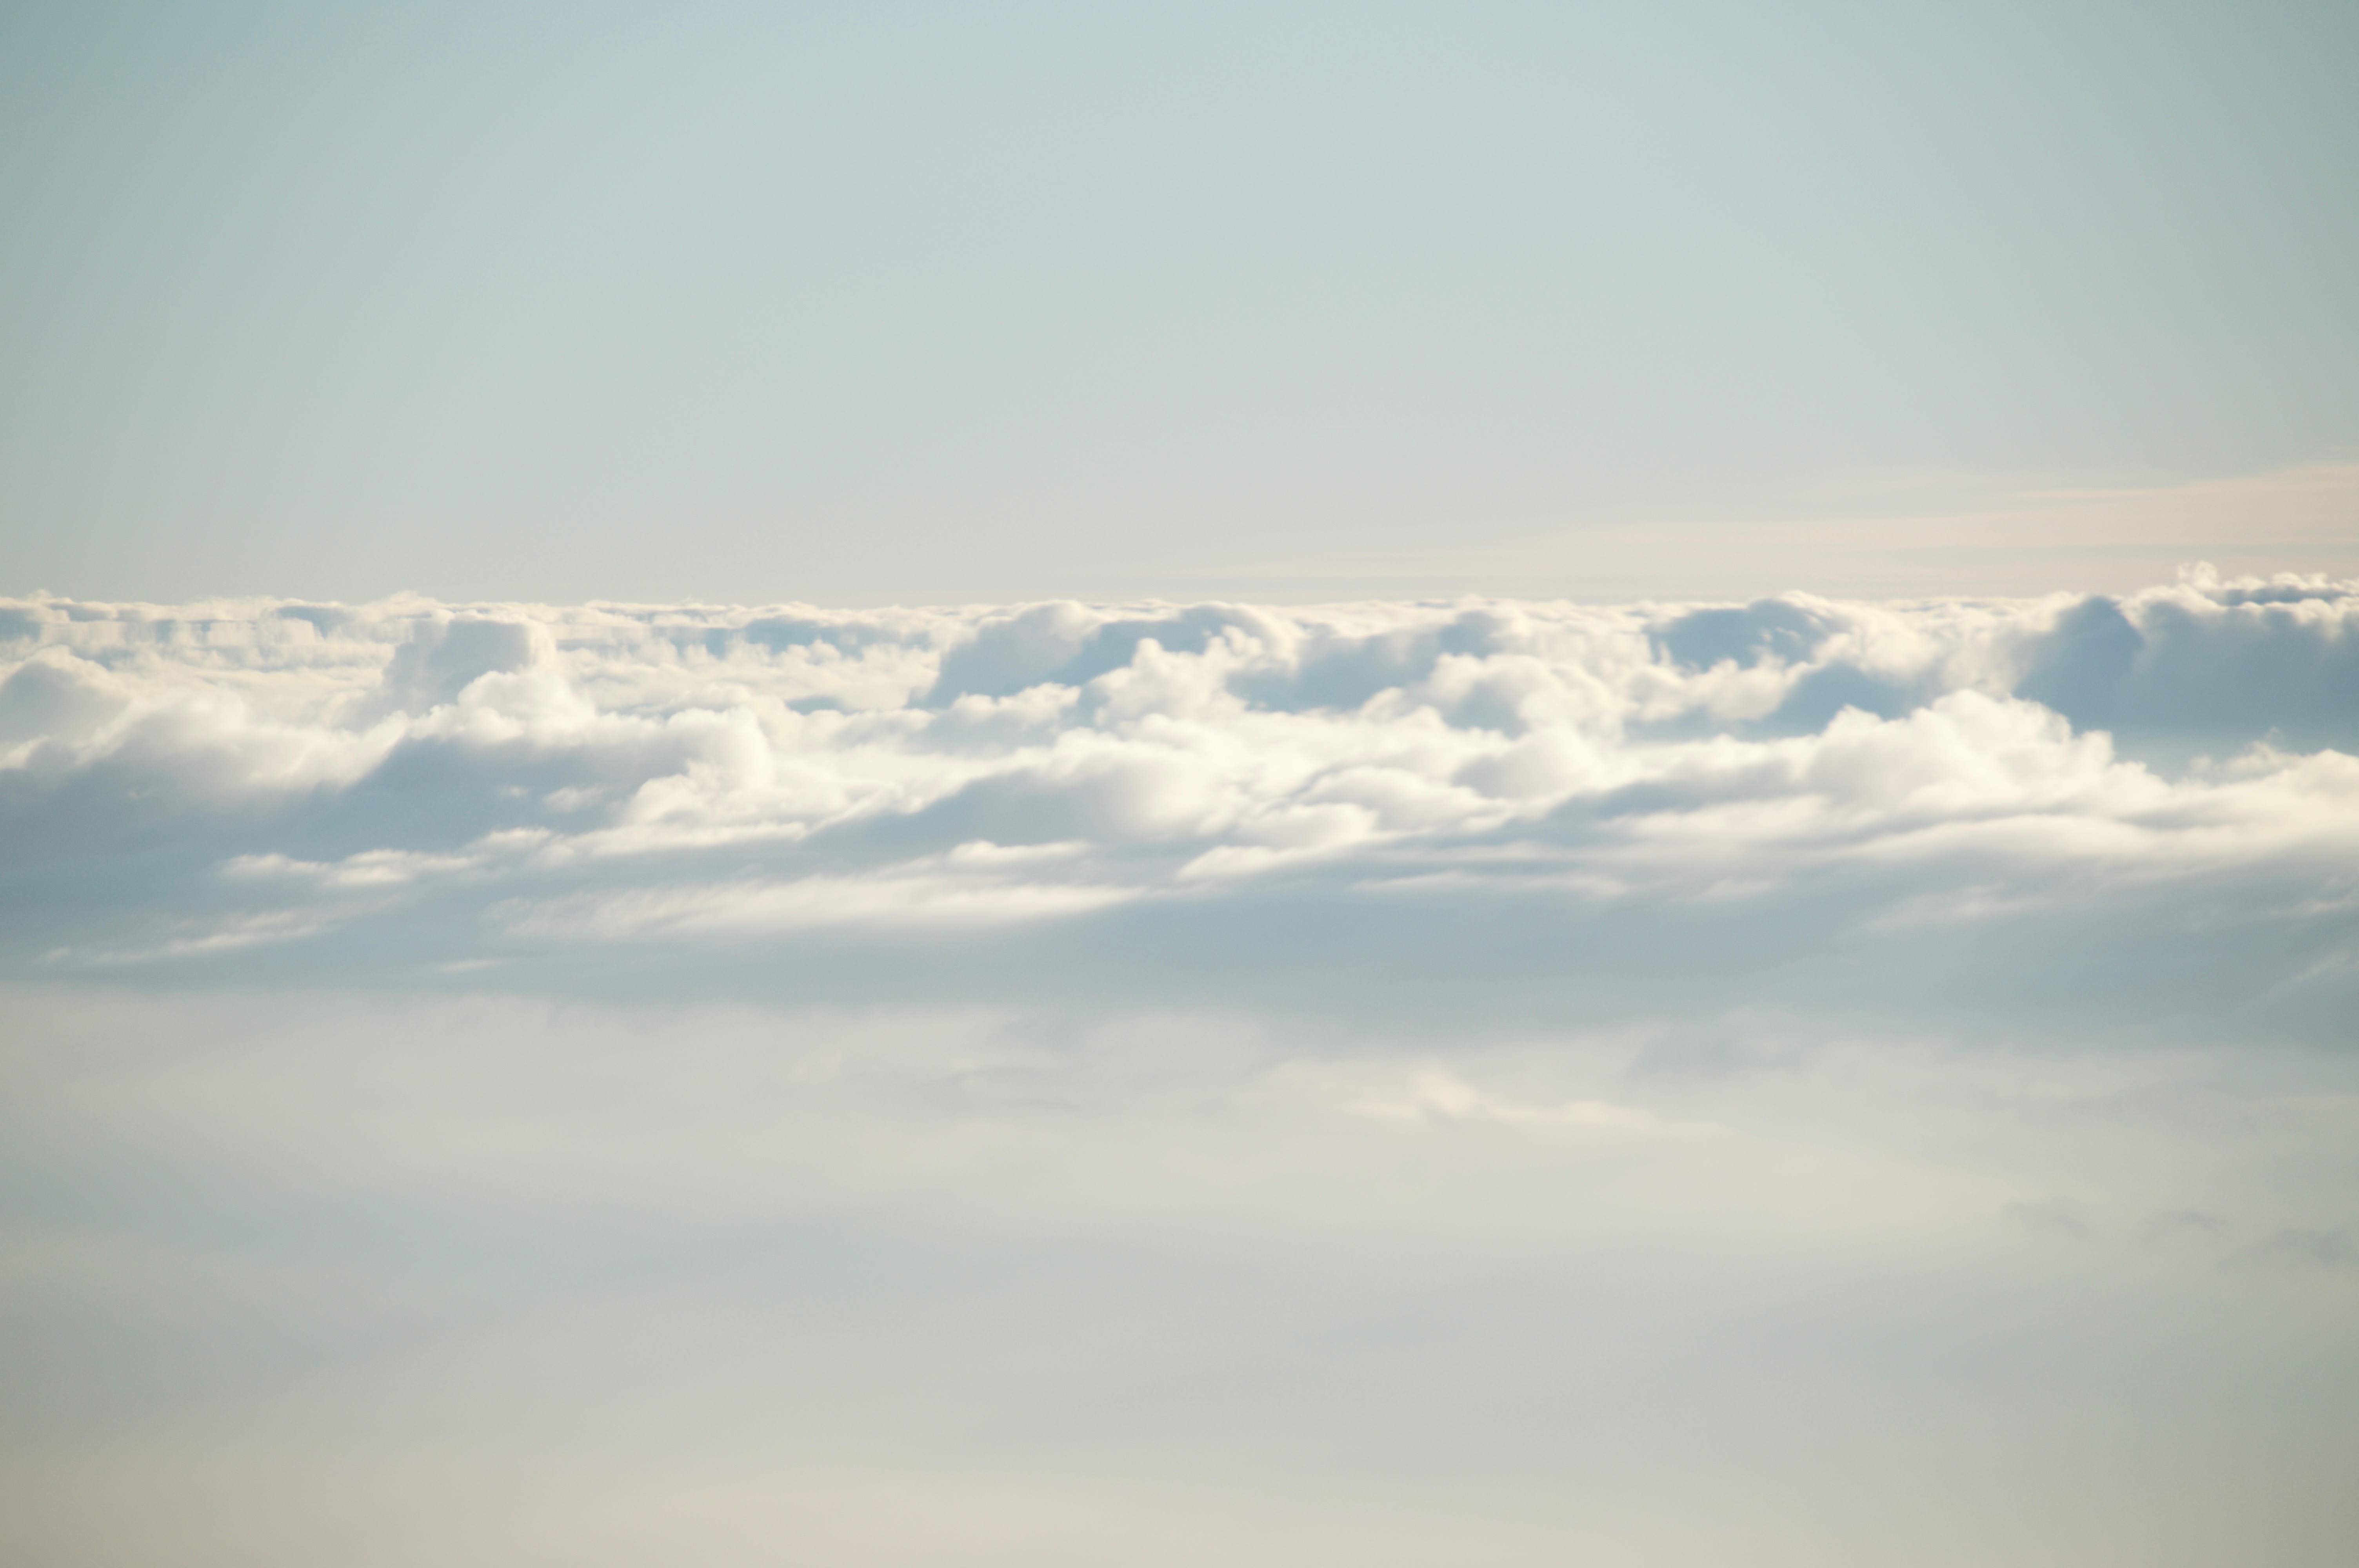
horizon, cloud, sky, sun, sunlight, morning, dawn, atmosphere, dusk, daytime, flight, cumulus, plain, meteorological phenomenon, atmospheric phenomenon, atmosphere of earth